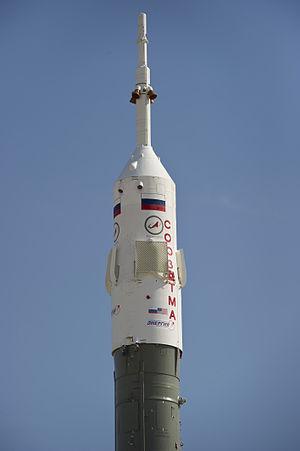
Dans l'éventualité d'une défaillance catastrophique, le vaisseau spatial Soyouz dispose d'une série de modes d'abandon d'urgence automatiques et semi-automatiques permettant de sauver son équipage. Les systèmes d'abandon ont été améliorés depuis les premiers vols habités et tous les scénarios d'abandon pour le Soyouz MS sont théoriquement sûrs pour l'équipage.